Black Friday (1978)

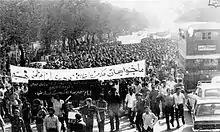
In demonstration of Black Friday, the sentence on the placard: "We want an Islamic government, led by Imam Khomeini".

Black Friday is thought to have marked the point of no return for the revolution, and it led to the abolition of Iran's monarchy less than a year later. It is also believed that Black Friday played a crucial role in further radicalizing the protest movement, uniting the opposition to the Shah and mobilized the masses. The incident is described by historian Ervand Abrahamian as "a sea of blood between the shah and the people." Initially, opposition and western journalists claimed that the Iranian army had massacred thousands of protesters. The clerical leadership announced that "thousands have been massacred by Zionist troops". According to the historian Abbas Amanat: